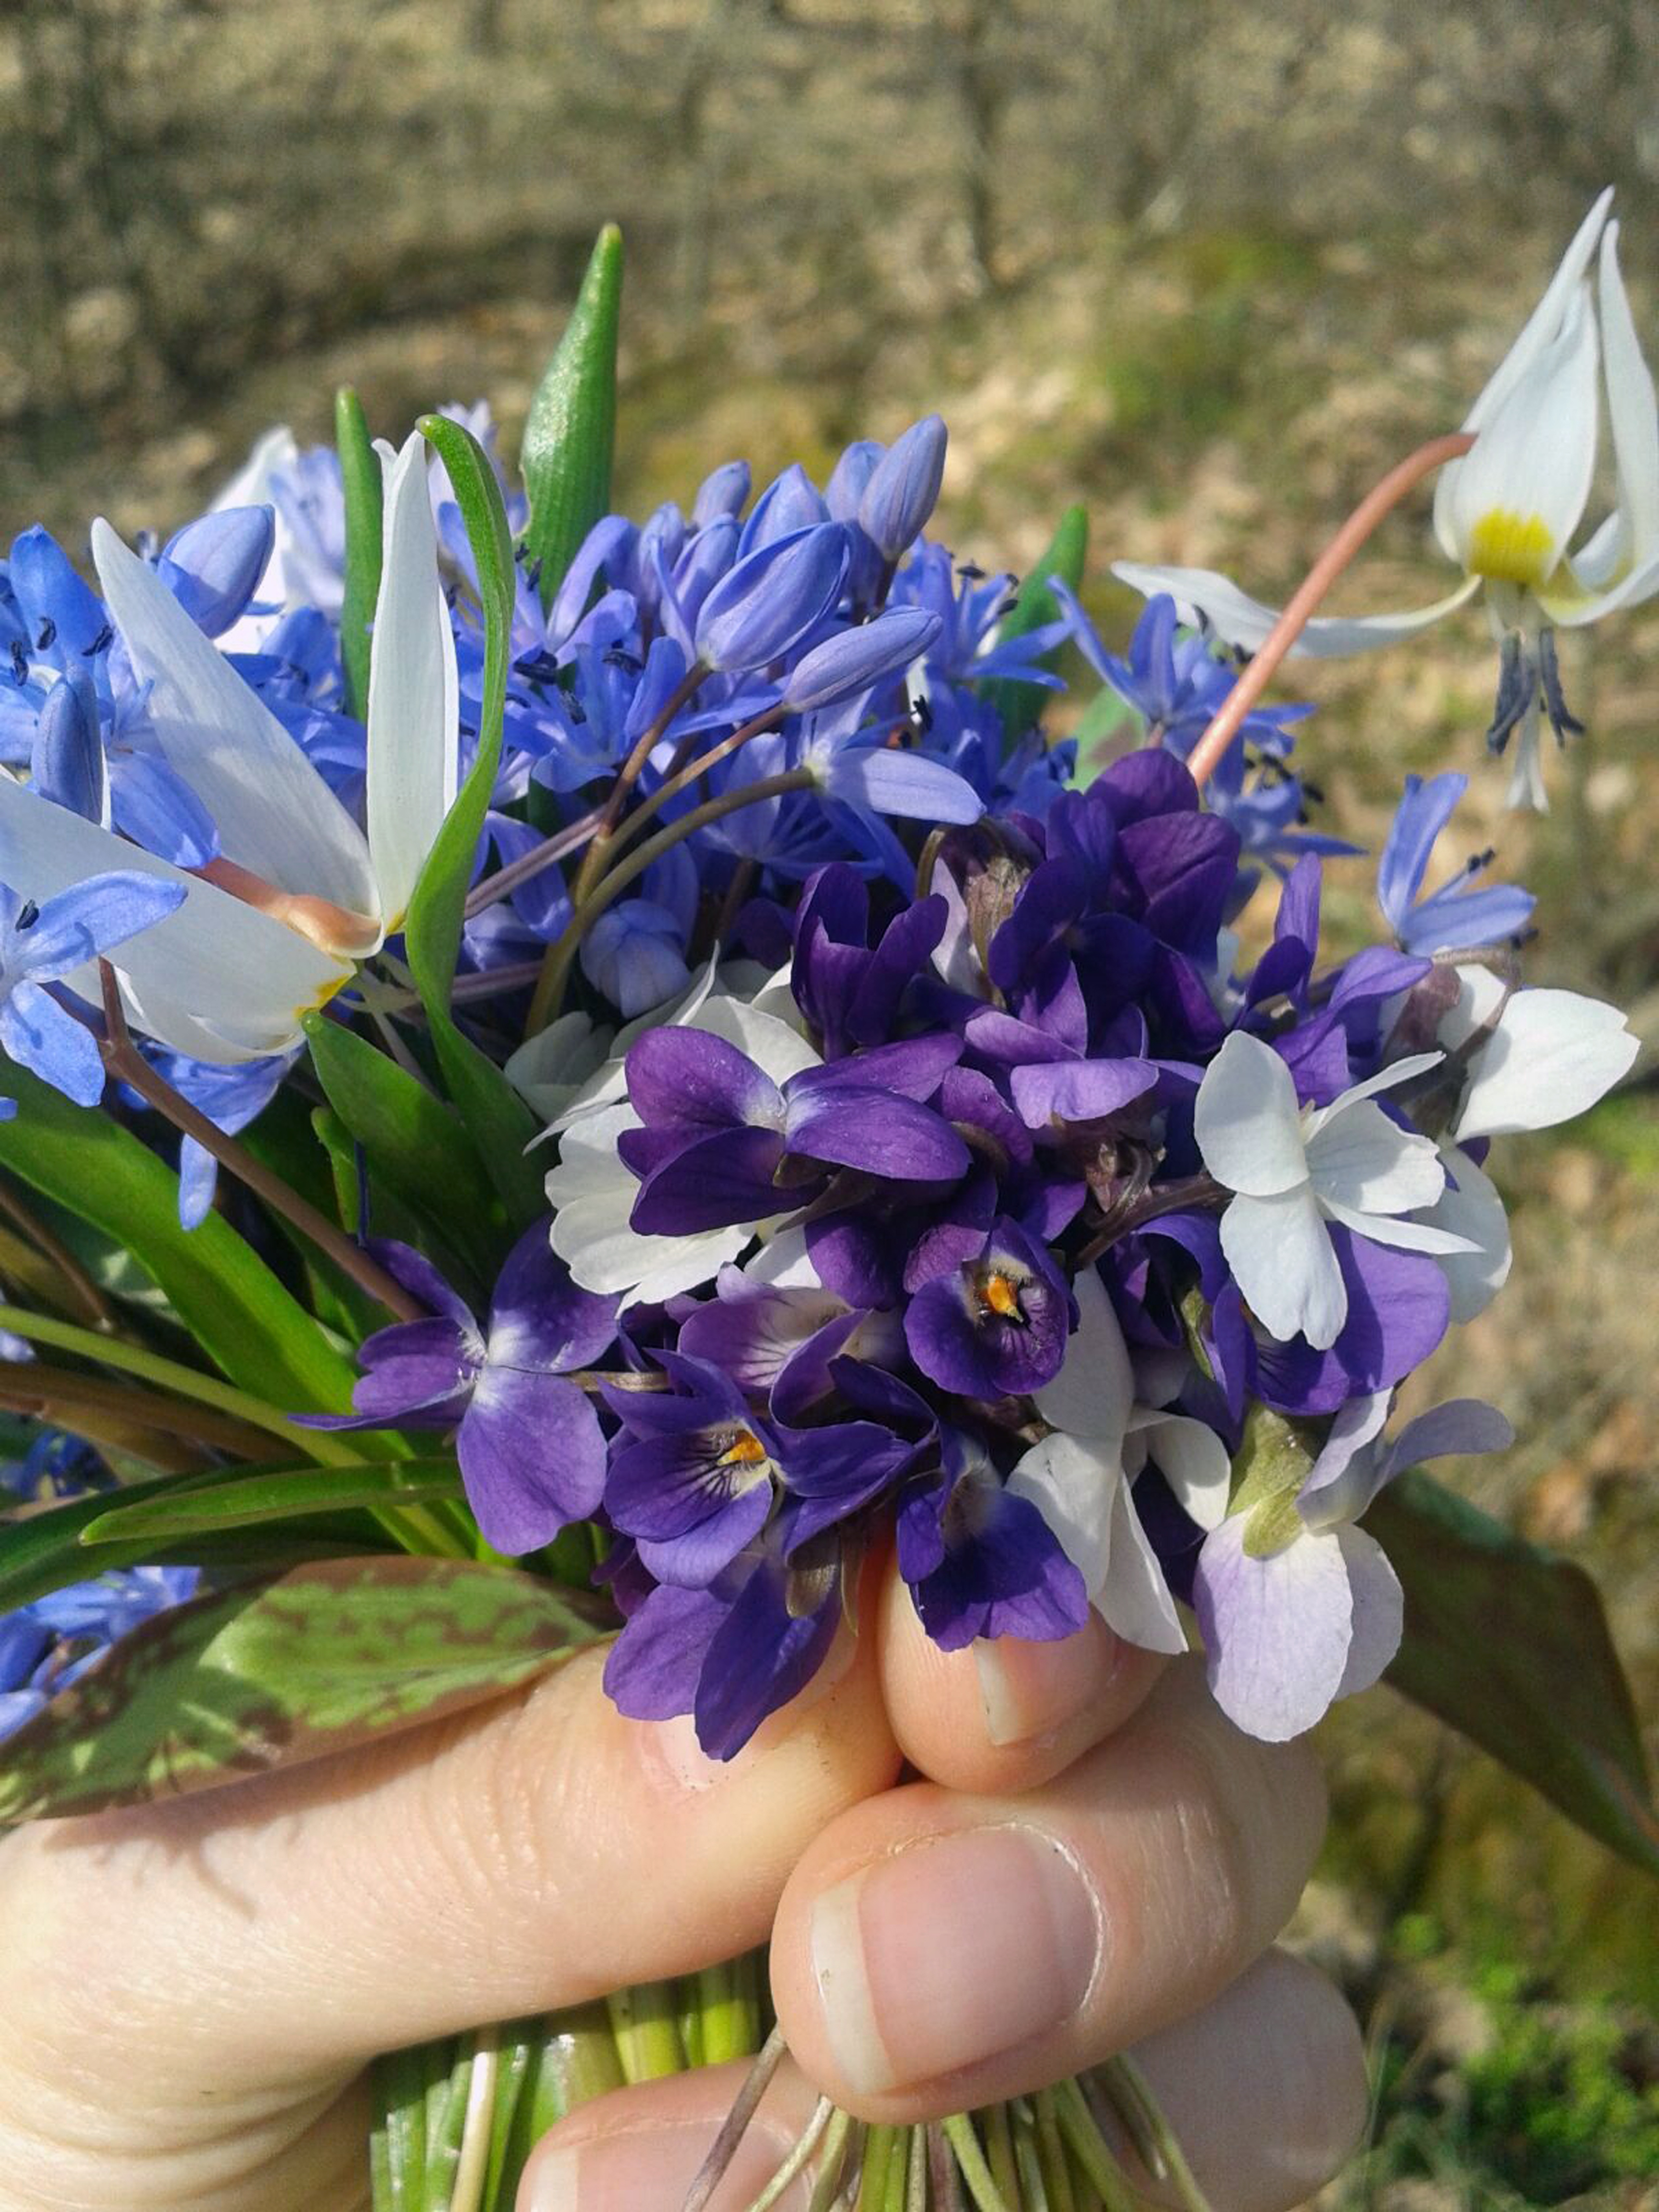
apple, landscape, nature, grass, blossom, plant, girl, hair, field, meadow, flower, petal, kid, cute, summer, spring, green, child, fashion, botany, blue, garden, flora, childhood, wildflower, caucasian, cheerful, face, fun, happy, happiness, eye, little, joy, adorable, flower garden, viola, apple tree, green apple, blue eyes, field of flowers, flowering plant, spring landscape, flower bouquet, cute girl, kids fashion, land plant, violet family